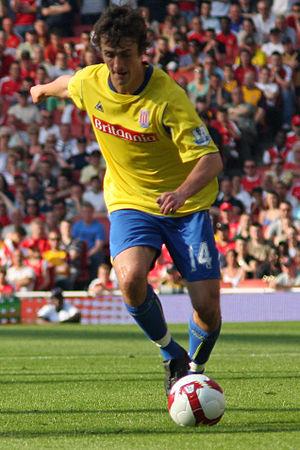
Daniel Adam « Danny » Pugh est un footballeur anglais né le 19 octobre 1982 à Stockport en Angleterre. Il évolue au poste de milieu gauche ou arrière gauche à Port Vale en prêt de Bury.